List of Major League Baseball career games played as a pitcher leaders

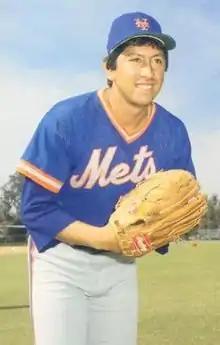
Jesse Orosco, the all-time leader in games played as a pitcher.

Games played (most often abbreviated as G or GP) is a statistic used in team sports to indicate the total number of games in which a player has participated (in any capacity); the statistic is generally applied irrespective of whatever portion of the game is contested. In baseball, the statistic applies also to players who, prior to a game, are included on a starting lineup card or are announced as "ex ante" substitutes, whether or not they play; however, in Major League Baseball, the application of this statistic does not extend to consecutive games played streaks. A starting pitcher, then, may be credited with a game played even if he is not credited with a game started or an inning pitched. The pitcher is the player who pitches the baseball from the pitcher's mound toward the catcher to begin each play, with the goal of retiring a batter, who attempts to either make contact with the pitched ball or draw a walk. The pitcher is often considered the most important player on the defensive side of the game, playing the most difficult and specialized position, and as such is regarded as being at the right end of the defensive spectrum. Pitchers play far less than players at other positions, generally appearing in only two or three games per week; only one pitcher in major league history has appeared in 100 games in a single season. There are many different types of pitchers, generally divided between starting pitchers and relief pitchers, which include the middle reliever, lefty specialist, setup man, and closer. In the scoring system used to record defensive plays, the pitcher is assigned the number 1.